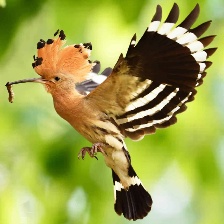
Species: HOOPOES
Scientific name: UPUPIDAE